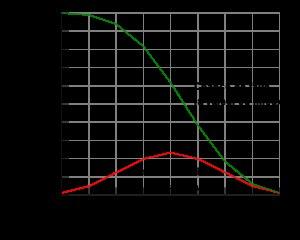
Fudge est un système de jeu de rôle générique et gratuit créé par Steffan O'Sullivan. Il propose des règles adaptables à tout univers possible. C'est l'acronyme anglais de Freeform Universal Do-it-Yourself Gaming Engine qui signifie littéralement « moteur de jeu fait maison libre et universel » ; fudge est également un nom anglais désignant un fondant au chocolat, ainsi qu'un verbe signifiant « bousiller, truquer, se défiler ».
Fate est un système de jeu de rôle générique, sans univers dédié, orienté vers le narratif, dont la première version date de 2003. Il a été publié en français par 500 nuances de geek en 2015.